Homeland (TV series)

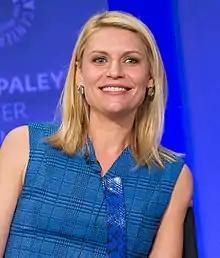
Claire Danes portrays series lead character Carrie Mathison

Based on Gideon Raff's Israeli series "Prisoners of War", "Homeland" was developed by Howard Gordon and Alex Gansa in early 2010. The two had previously worked together on the similarly themed series "24". On September 19, 2010, Showtime placed a pilot order for "Homeland" as the first project David Nevins had undertaken since leaving Imagine Entertainment to become president of Showtime. Gordon, Gansa and Raff wrote the pilot, Michael Cuesta directed the pilot, with Gordon, Gansa, Raff, Avi Nir, and Ran Telem serving as executive producers.